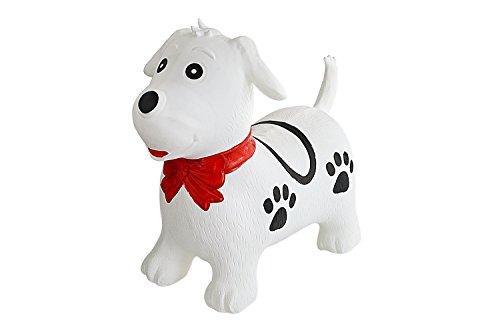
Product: Black & White Dog Bounce & Ride-on Inflatable Hopper Toddler Toy with Pump
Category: Baby Products | Baby Care | Pacifiers, Teethers & Teething Relief | Teethers
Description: PERFECT TODDLER TOY: This black and white dog will become your boy or girls favorite toy.
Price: $25.90
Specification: ProductDimensions:9x7x12inches|ItemWeight:3.57pounds|ShippingWeight:3.53pounds(Viewshippingratesandpolicies)|ASIN:B078Z23Q32|Itemmodelnumber:11950|Manufacturerrecommendedage:24months-5years